Duck à l'orange

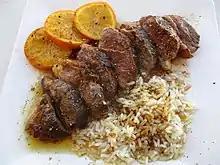
Duck à l'orange

Duck à l'orange, orange duck, or canard à l'orange is a French dish in "cuisine bourgeoise" consisting of a roast duck with a bigarade sauce.